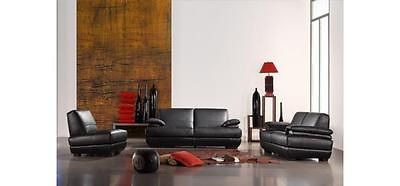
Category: sofa